Christmas Story (film)

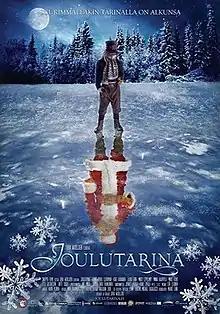
Film poster

Christmas Story is a 2007 Finnish Christmas drama film directed by Juha Wuolijoki. It is the story of how an orphan called Nikolas became Santa Claus.